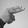
ASL letter: H